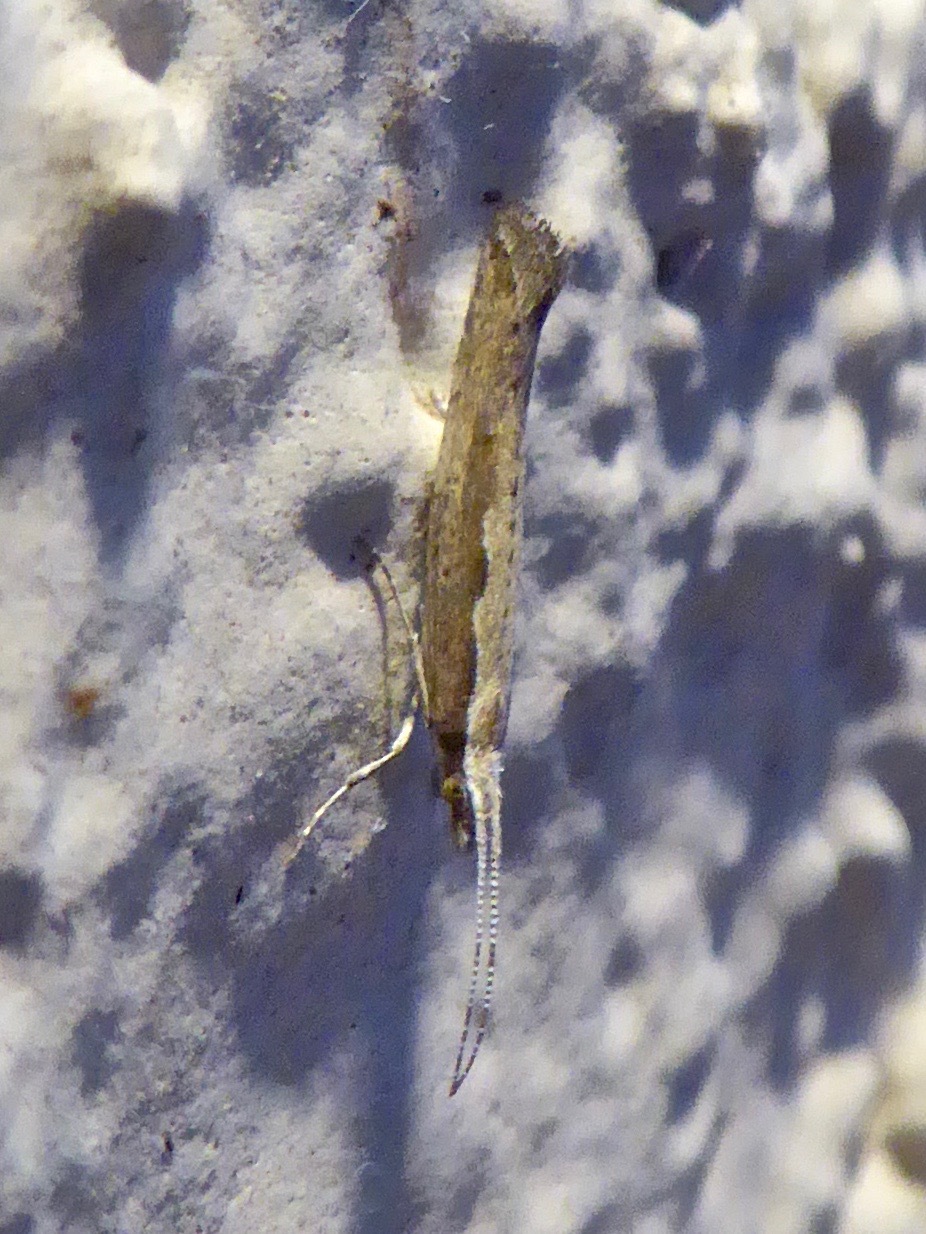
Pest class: diamondback_moth